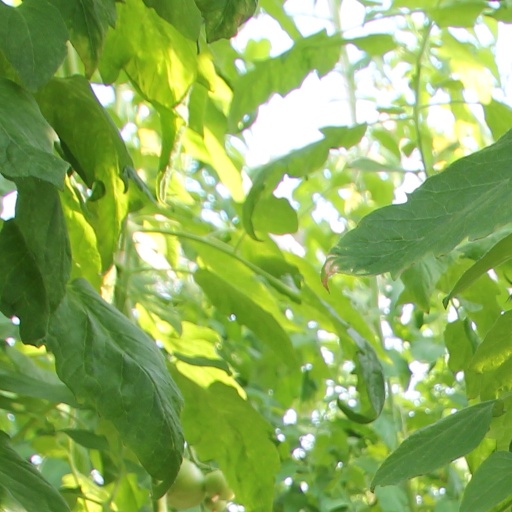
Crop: tomato